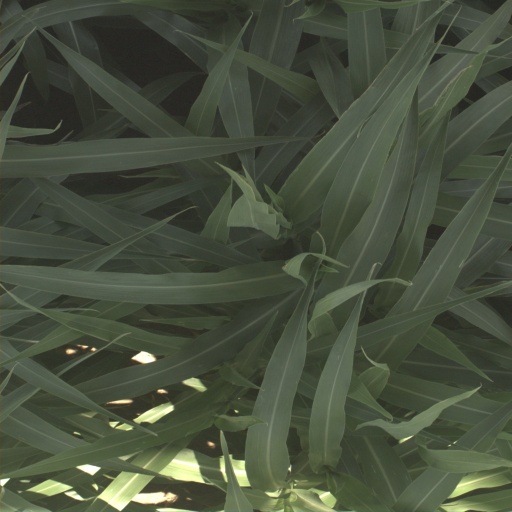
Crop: sorghum